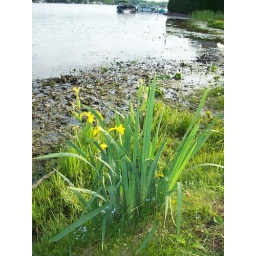
Taken on the new bike bath around Clark Lake.